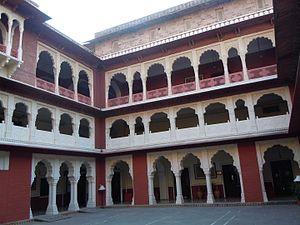
Umed Bhawan Palace cour interieure, Kota, Rajasthan
Umed Bhawan Palace est un palais de Kota, au Rajasthan en Inde